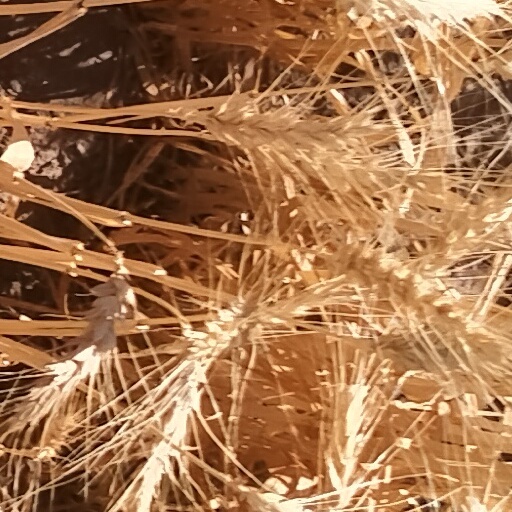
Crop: wheat